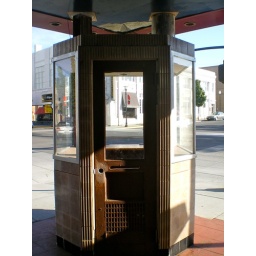
Sadly this cute box office isn't in a state of operation.